2018 Lucas Oil 150

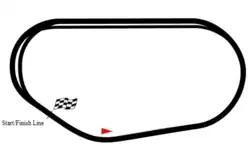
The layout of ISM Raceway, the venue where the race was held.

ISM Raceway – also known as PIR – is a one-mile, low-banked tri-oval race track located in Avondale, Arizona. It is named after the nearby metropolitan area of Phoenix. The motorsport track opened in 1964 and currently hosts two NASCAR race weekends annually. PIR has also hosted the IndyCar Series, CART, USAC and the Rolex Sports Car Series. The raceway is currently owned and operated by International Speedway Corporation.